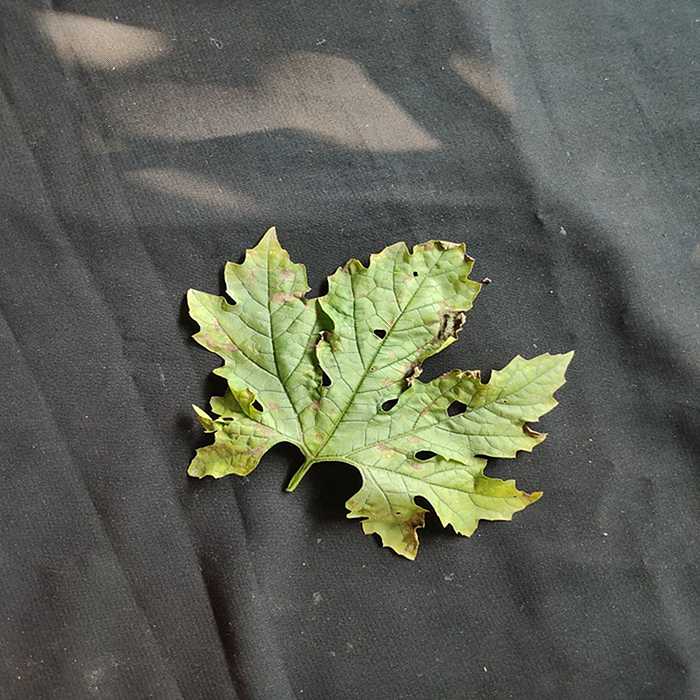
Plant: Bitter Gourd
Label: Downey mildew